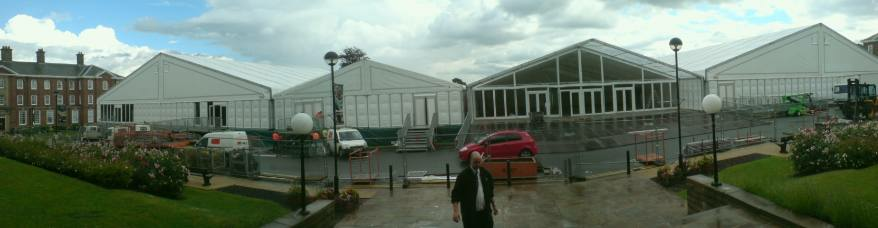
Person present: No